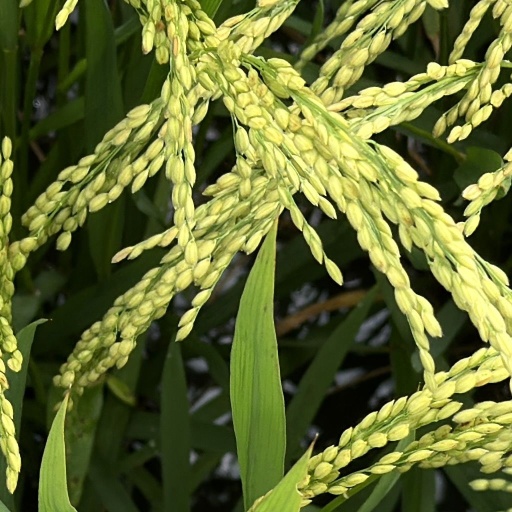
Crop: rice